Sharafat, East Jerusalem

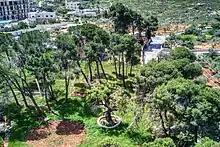
The old oak tree in Alami's land in Sharafat, 2023

After the 1948 Arab-Israeli War, Sharafat lay in the area to the east of the Green Line that was occupied by Jordan until 1967. Musa Alami a Palestinian nationalist and politician, owned a house in Sharafat where he hosted members of the foreign press and British visitors. Serene Husseini Shahid mentions Sharafat in her book "A Jerusalem Childhood: The Early Life of Serene Husseini". Her grandfather, Fadi al-Alami, Jerusalem's mayor under Ottoman rule, is said to have bought land in Sharafat after falling in love with an oak tree in the village that was thought to be 1,500 years old. Shahid writes that the mukhtar's home was surrounded by Israeli forces during a raid across the armistice line in 1951. The house was blown up, and Miriam and her daughter were partially buried in the rubble for a day before being rescued. They both succumbed to their wounds in the hospital.